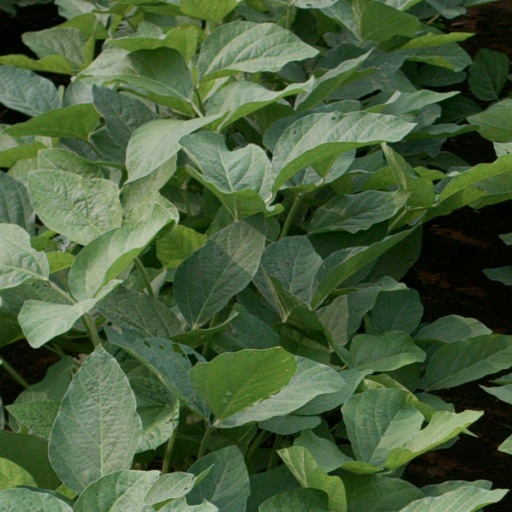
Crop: soybean